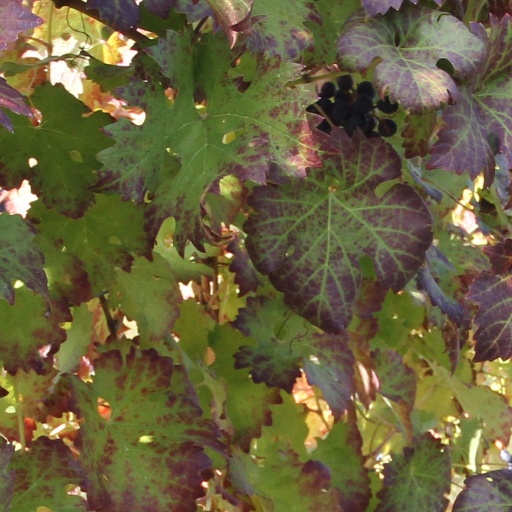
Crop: grape